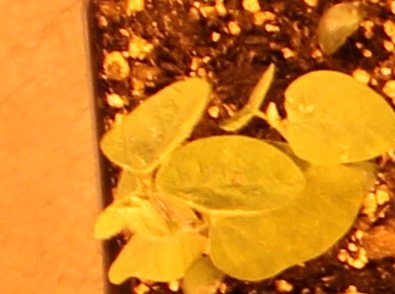
Label: Soybean